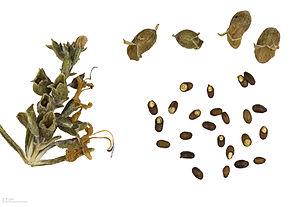
Le Romarin, Salvia rosmarinus, est une espèce d’arbrisseaux de la famille des Lamiacées, poussant à l’état sauvage sur le pourtour méditerranéen, en particulier dans les garrigues arides et rocailleuses, sur terrains calcaires.